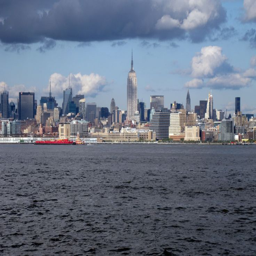
this day in politician officially dedicates pressing a button that turns on the building 's lights .